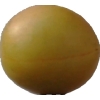
Label: cherry_wax